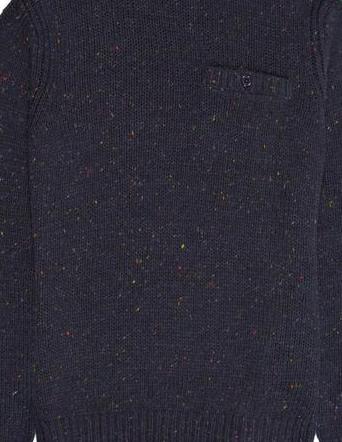
Texture: flecked